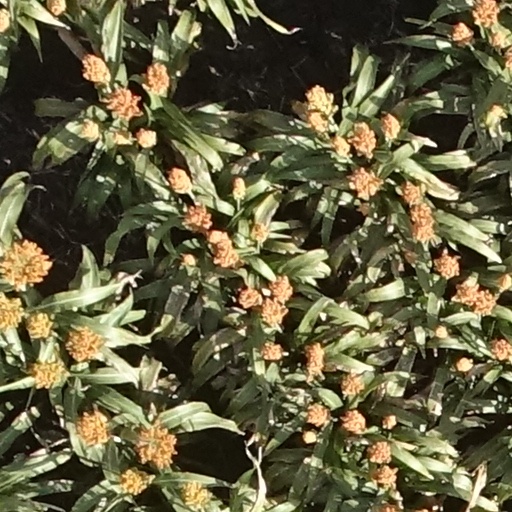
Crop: sorghum